CANT 7

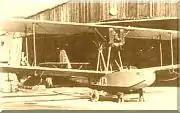

The CANT 7 was a flying boat and training aircraft that was produced in Italy in the 1920s. It was a conventional biplane design with single-bay, unstaggered wings of equal span, with the single engine mounted below the upper wing. The aircraft was designed to prepare pilots for flying boat airliners, and most of the examples produced were purchased by Società Italiana Servizi Aerei for this purpose.